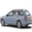
Label: automobile